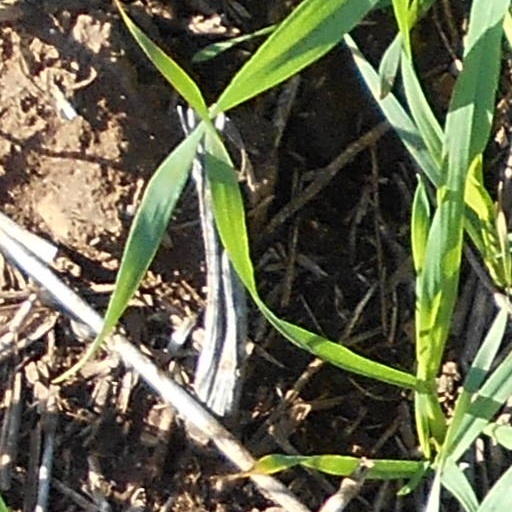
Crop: wheat